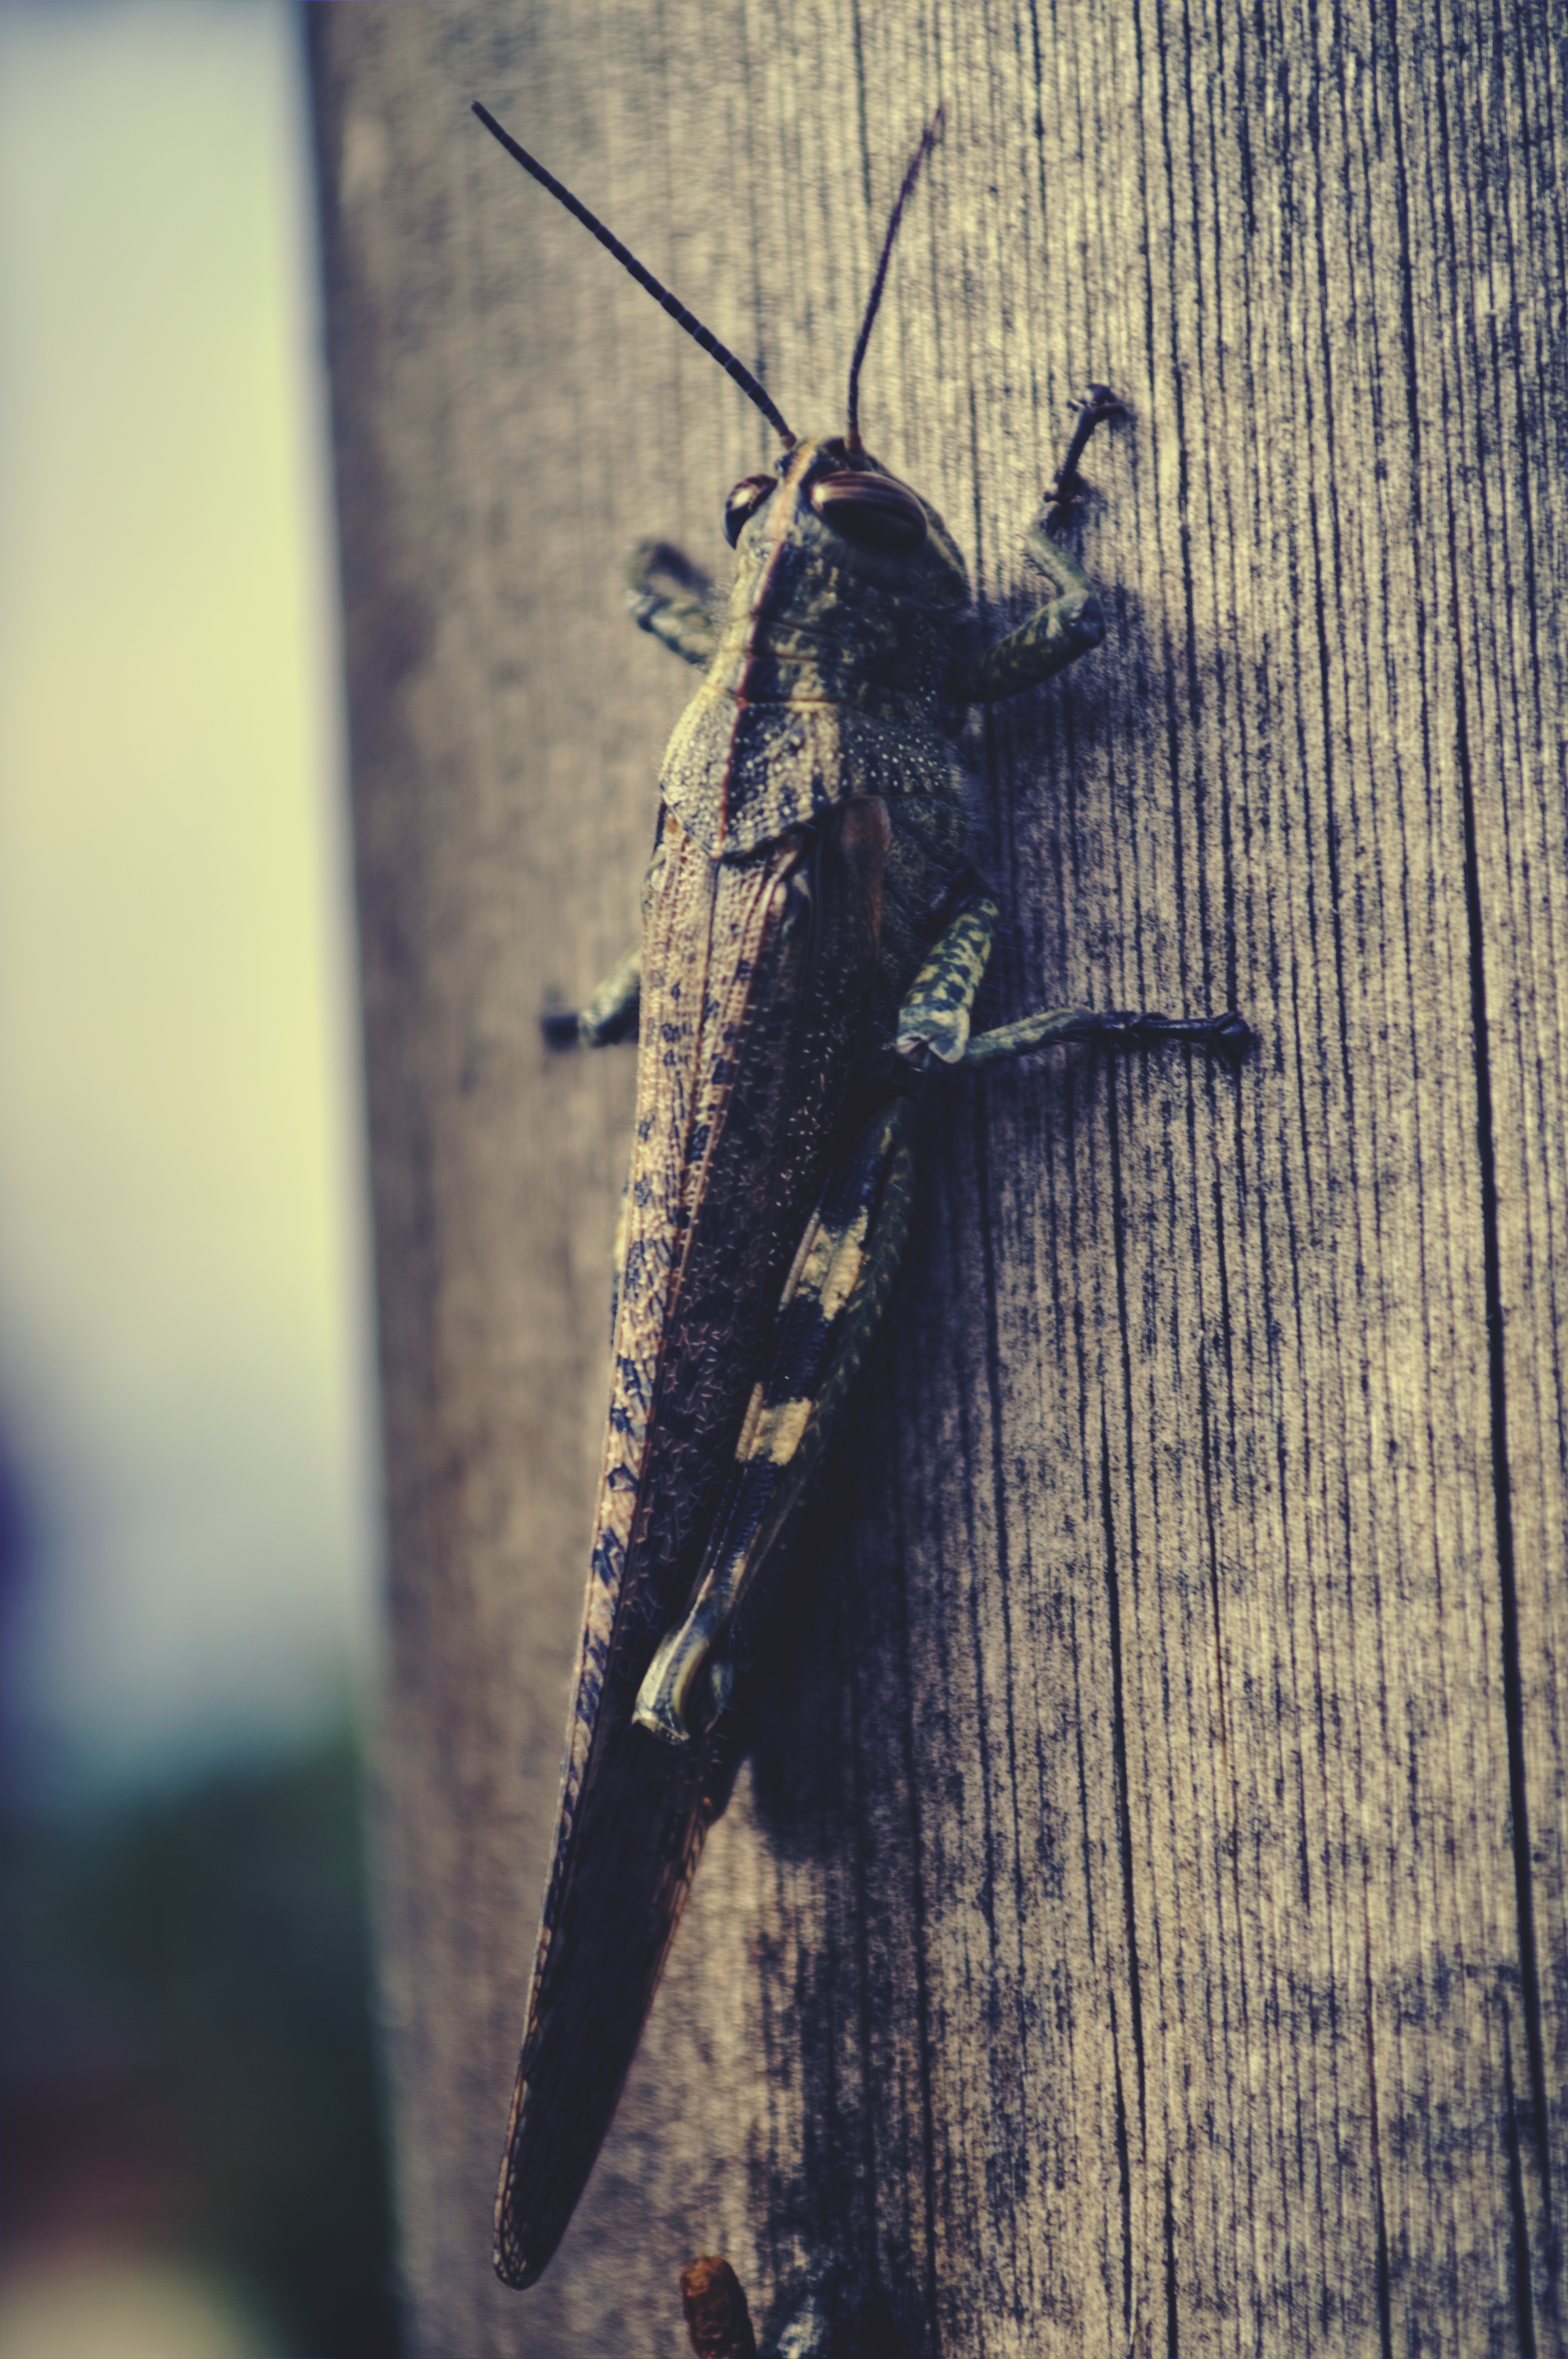
tree, wing, photography, leaf, animal, insect, blue, fauna, invertebrate, close up, grasshopper, macro photography, the antenn